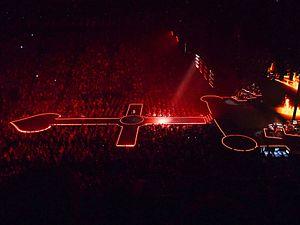
Le Rebel Heart Tour est la dixième tournée mondiale de la chanteuse américaine Madonna, faisant la promotion de son treizième album studio Rebel Heart. Débutée le 9 septembre 2015 à Montréal, Canada, la tournée a visité l'Amérique du Nord, l'Europe, l'Asie et l'Océanie pour un total de 81 dates, avant de se finir le 20 mars 2016, à Sydney, Australie.